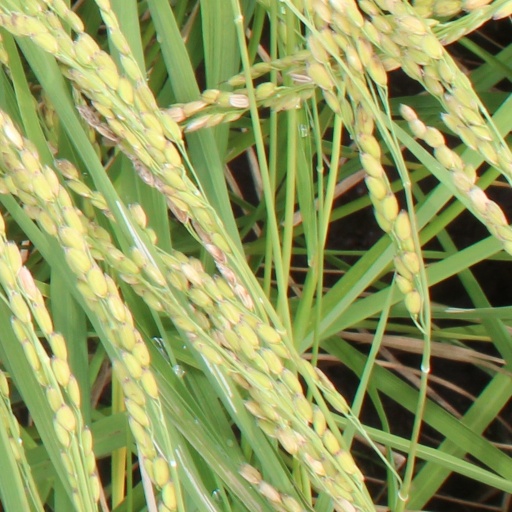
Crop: rice